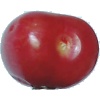
Label: Cherry 2